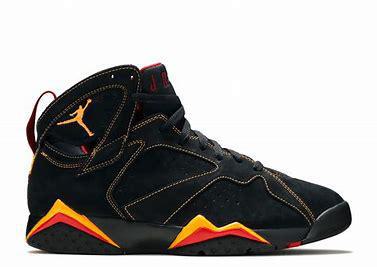
Brand: Jordan
Model: 7 Retro